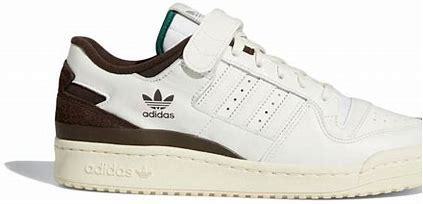
Brand: adidas
Model: originals Adidas Originals Forum 84